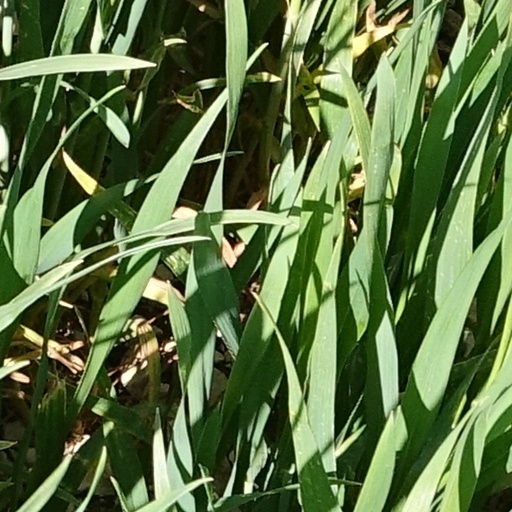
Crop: wheat